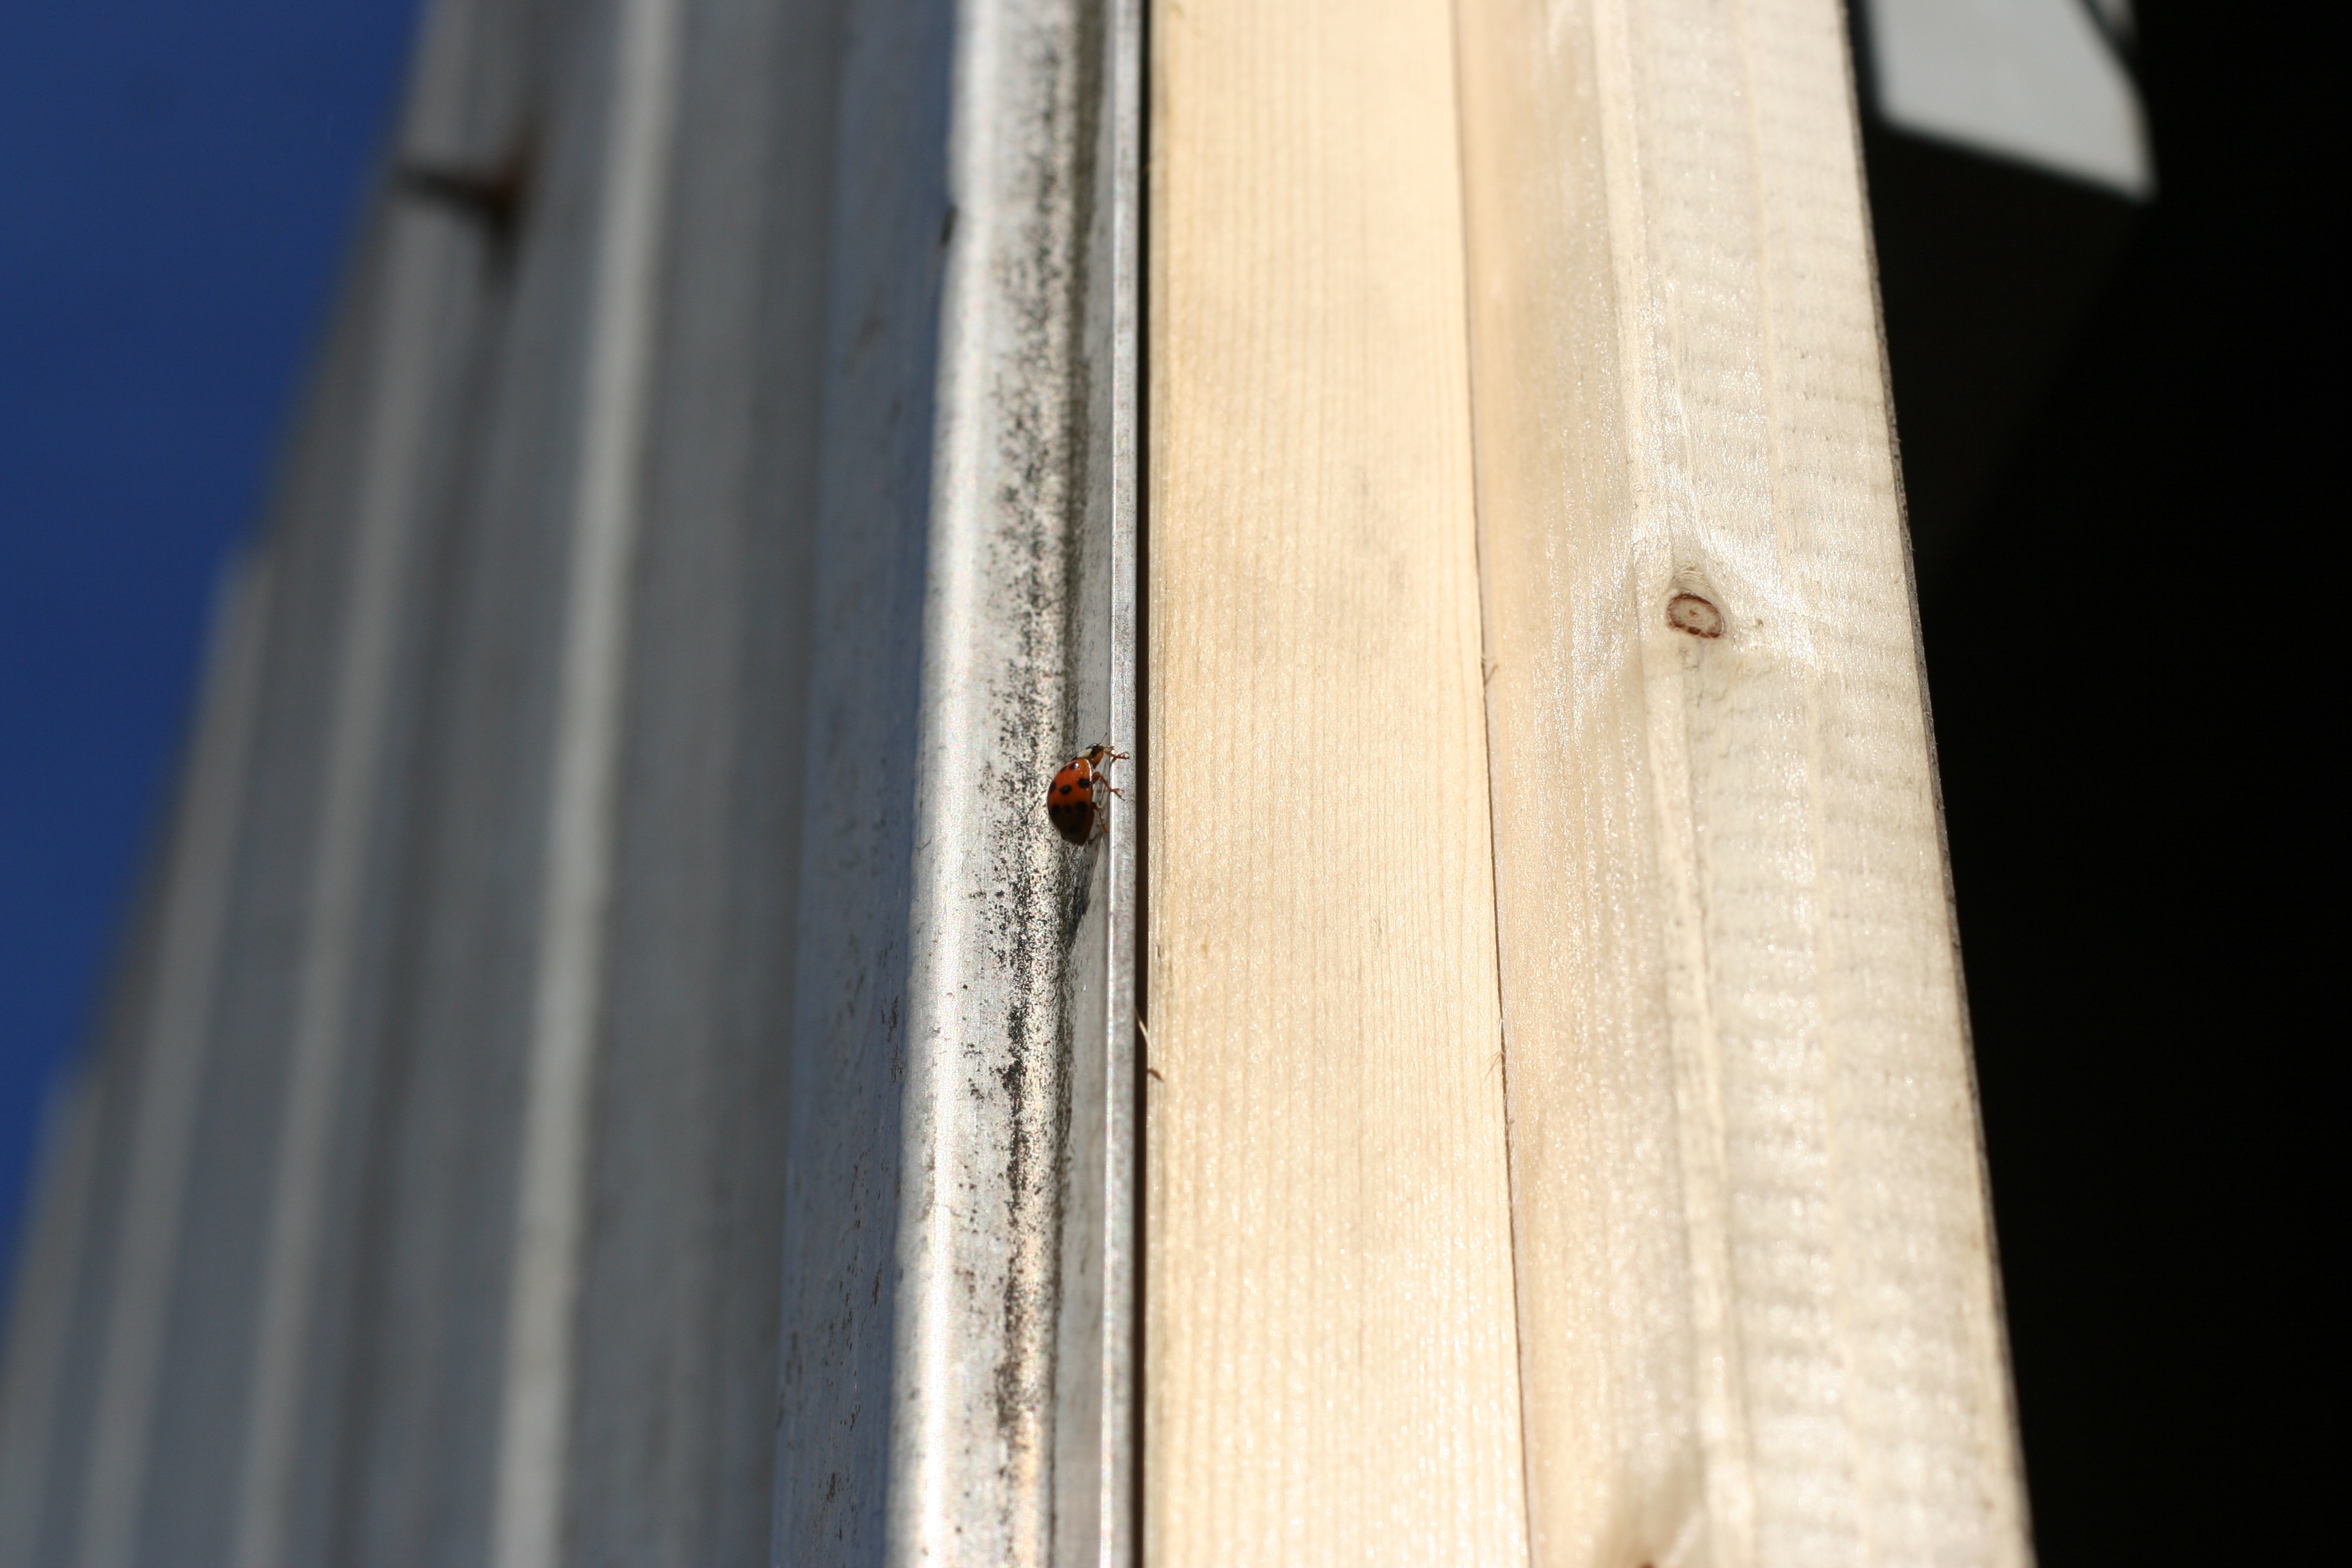
wing, wood, white, metal, frame, surfboard, ladybug, door, man made object, surfing equipment and supplies